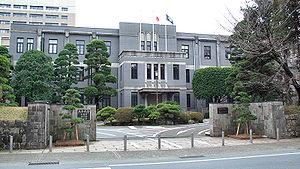
L'université de Kumamoto est une université nationale japonaise, située à Kumamoto, dans la préfecture de Kumamoto.